Chan Chun-po

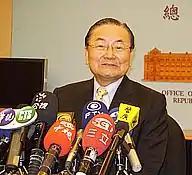

Chan Chun-po (born 30 October 1941) is a Taiwanese politician. He was the Vice Chairperson of the Kuomintang from 12 January 2007 to 30 April 2014.